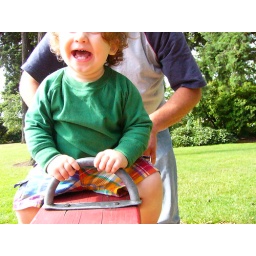
(bread and water, wash your face in dirty water)